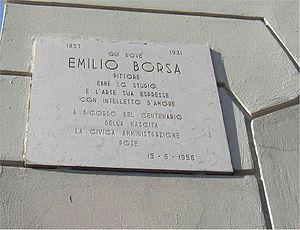
Emilio Borsa, né en 1857 à Monza et mort en 1931 dans la même ville, est un peintre italien de genre et de paysages, ainsi que de portraits.